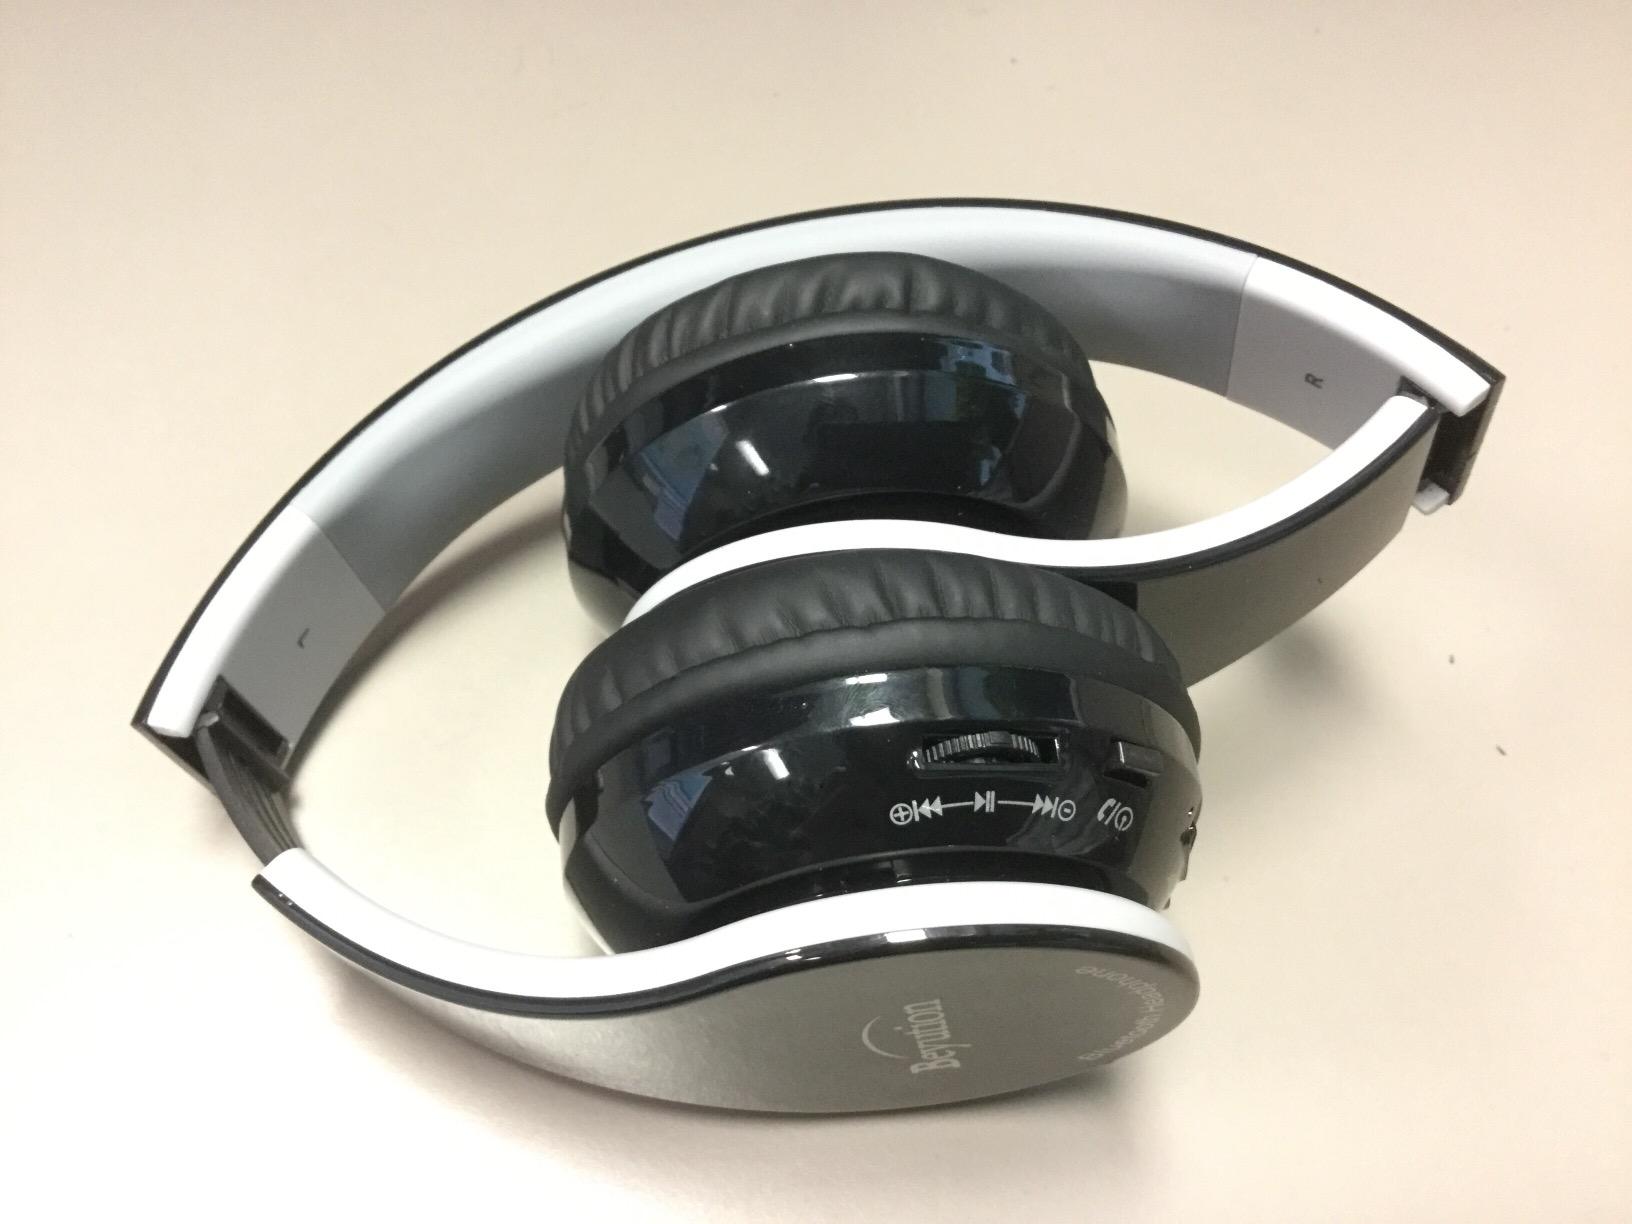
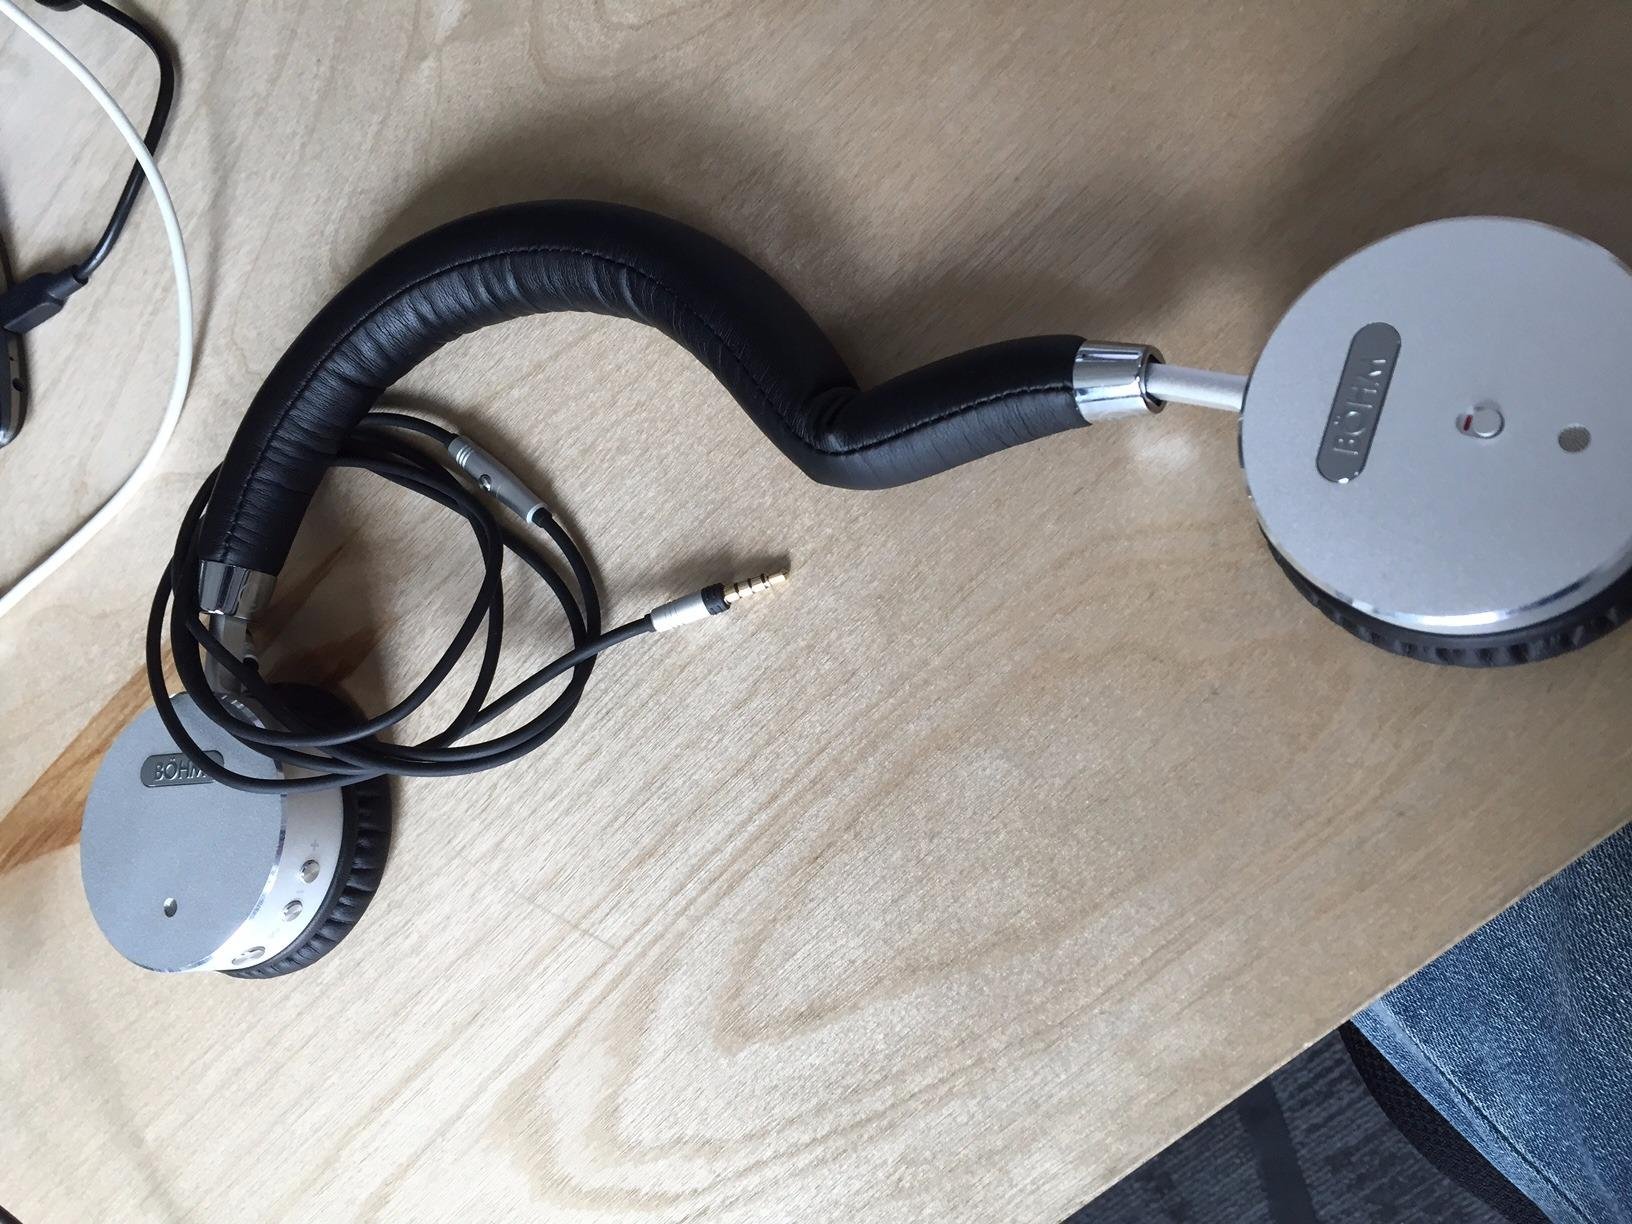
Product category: headphones
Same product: no